Zushi-Hayama Station

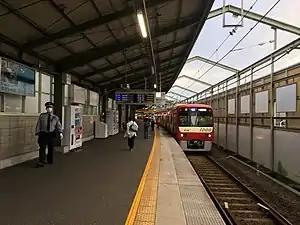
Station platform, 2021

is a railway station on the Keikyu Zushi Line in Zushi, Kanagawa, Japan, operated by the private railway operator Keikyu. This station comes last in an alphabetical list of Japanese railway stations (Abashiri Station in Hokkaido is first).